Umberto Borsò

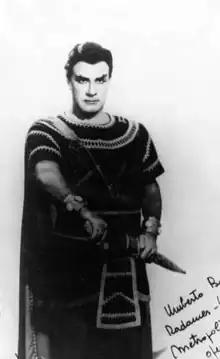
Borsò at the Metropolitan Opera in New York City, 1962

Umberto Borsò (3 April 1923, La Spezia – 26 November 2018, Rome) was an Italian operatic tenor.